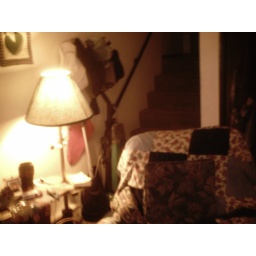
I live in a small 1 bedroom townhouse. Stairs behind chair go to bedroom and bath.